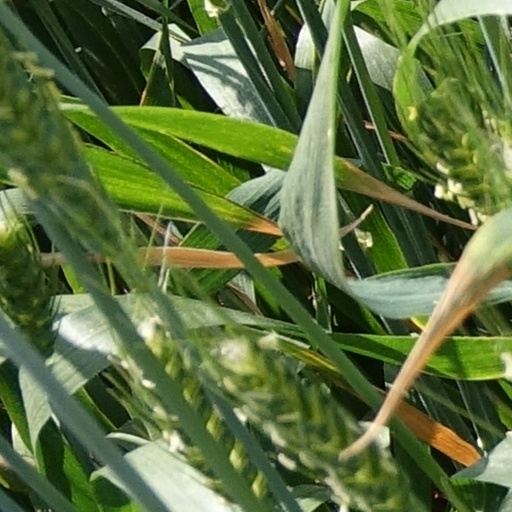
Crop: wheat